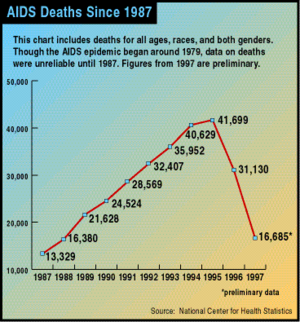
Human immundefektvirus / Epidemiologi / Nordamerika og USA
aids-dødsfald i USA indtil 1997
Human immundefektvirus, HIV er en lentivirus af retrovirusfamilien, der forårsager erhvervet immundefektsyndrom – bedre kendt som AIDS. AIDS er en dødelig tilstand, hvor immunsystemet svækkes i en grad, at kroppen ikke kan beskyttes mod mikrober. Derved opstår opportunistiske infektioner, altså infektioner med bakterier og svampe, der normalt findes i eller på kroppen. Hiv-smitte sker via blod, sæd, vaginalsekret, preseminal væske eller modermælk. I disse kropsvæsker er viruset til stede både som viruspartikler og som inficerede immunceller. Af disse har sæd den klart største koncentration af viruspartikler. Ubeskyttet sex er derfor den vigtigste smittevej ved siden af anvendelse af forurenede kanyler, modermælk, og transmission fra moder til børn ved fødslen. Smitte ved blodtransfusion er for det meste ophørt i industrialiserede lande, da der nu stilles meget strenge krav til afprøvning af blodprodukter. Ulykker kan dog forekomme.